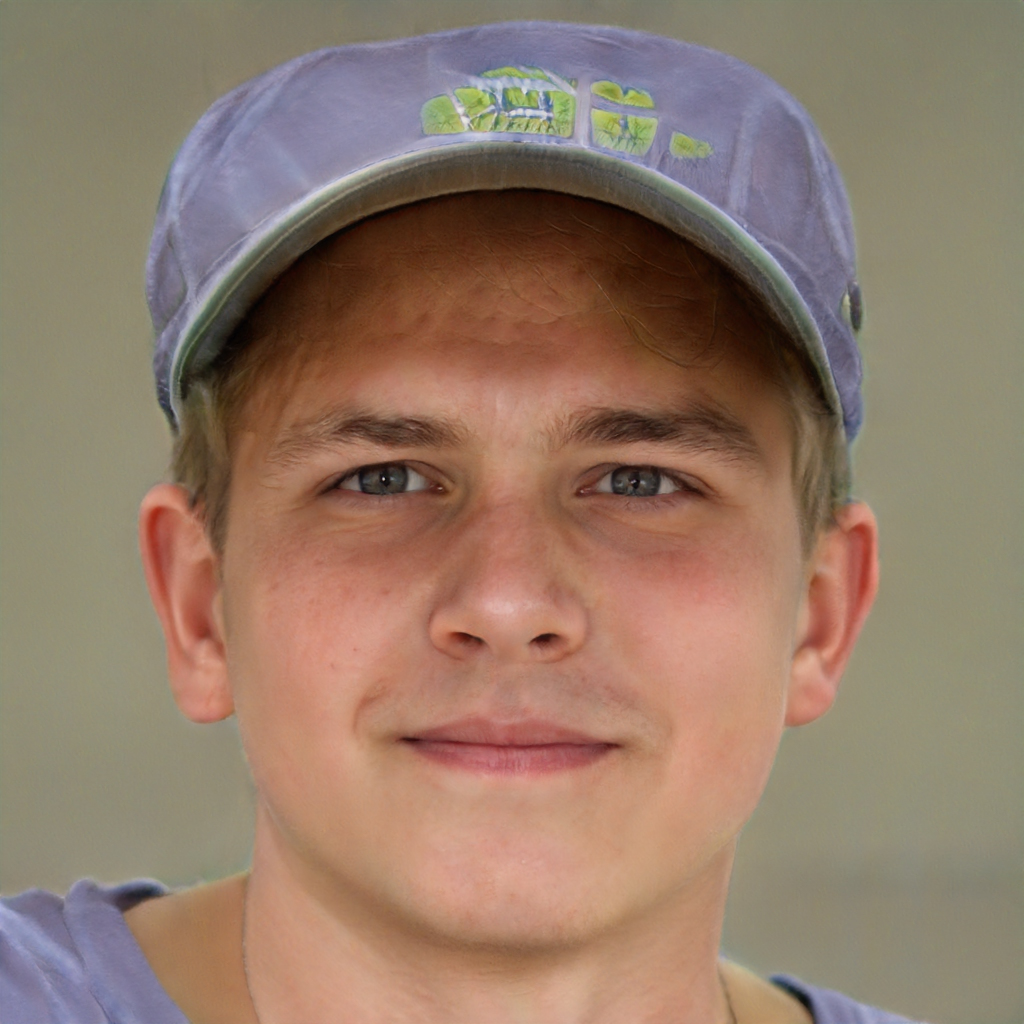
Gender: Male